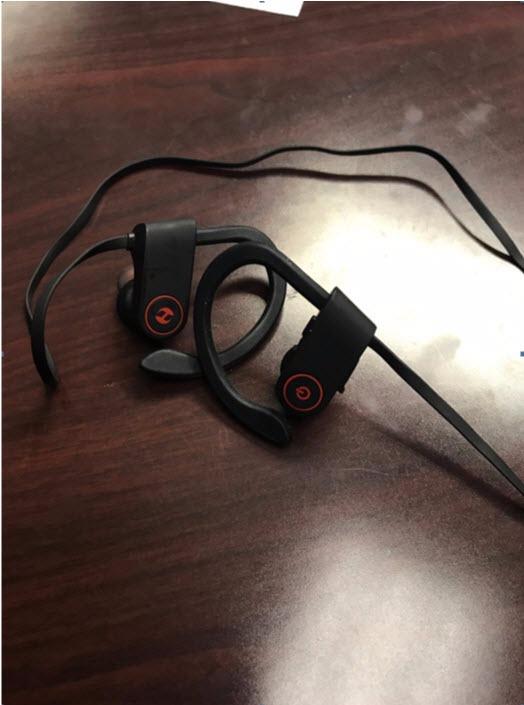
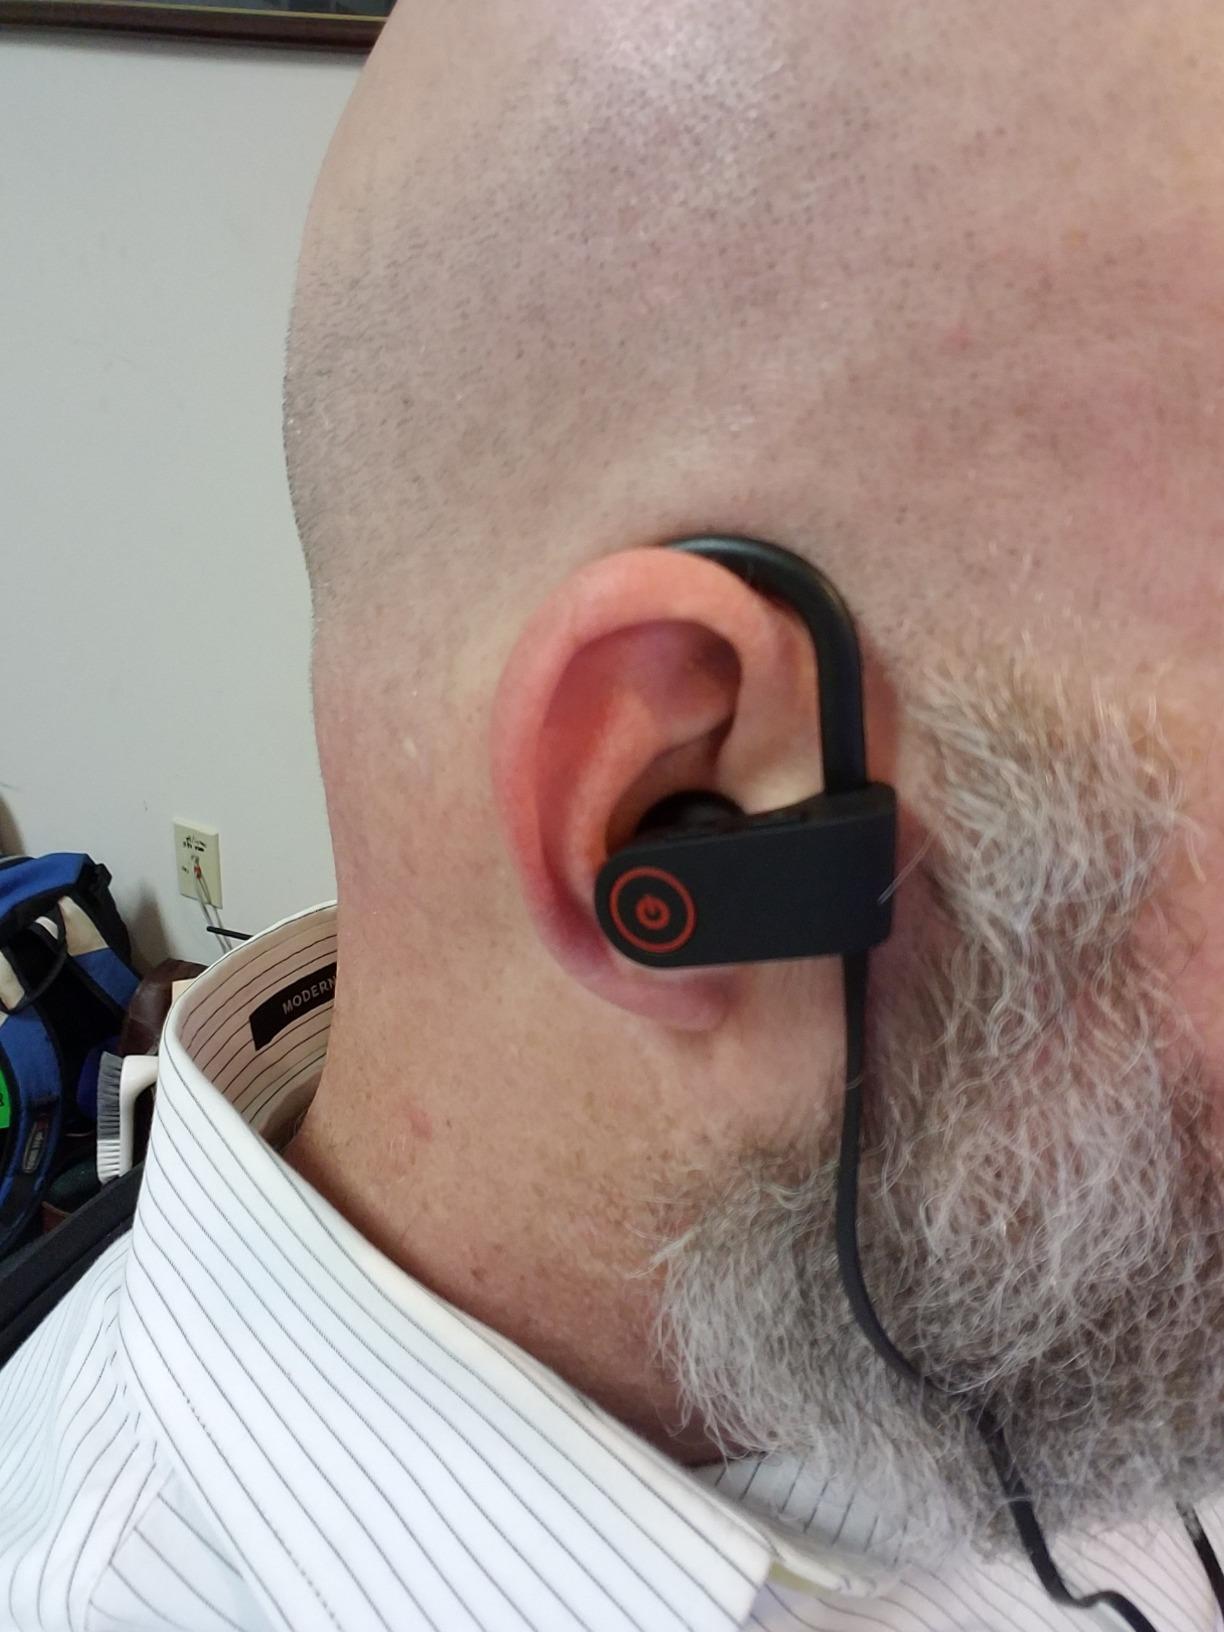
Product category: headphones
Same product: yes